Petróczy-Kármán-Žurovec

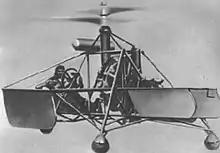
The AH-4 in flight

Oszkár von Asboth was one of the researchers at Fischamend. In 1917 he commissioned Ufag to make a full-scale prototype to his own design, but it was destroyed in a fire before completion. After the war he went on to build and fly several more helicopters. One was constructed in 1920 but later destroyed on the order of the Allied Control Commission. Subsequent examples based on the PKZ-2 design were designated AH-1 to AH-4 and made over 150 successful flights between 1928 and 1930. Von Asboth later set up companies in Britain and France to promote his twin-rotor designs, and at least one machine was built by the French company.